Behnam Mohammadi Stadium

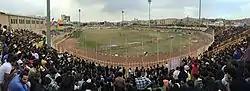
Masjed Soleyman Stadium during a domestic match

Masjed Soleyman Stadium ("Vârzeshgah-e Masjed Soleyman") is a multi-purpose stadium, located in Masjed Soleyman City, Khuzestan Province, Iran. It is used mostly for football matches. The stadium is the first modern venue in Iran, being built in 1908. It has a capacity of 8,000 people and is owned by Persian Gulf Pro League side Naft Masjed Soleyman.